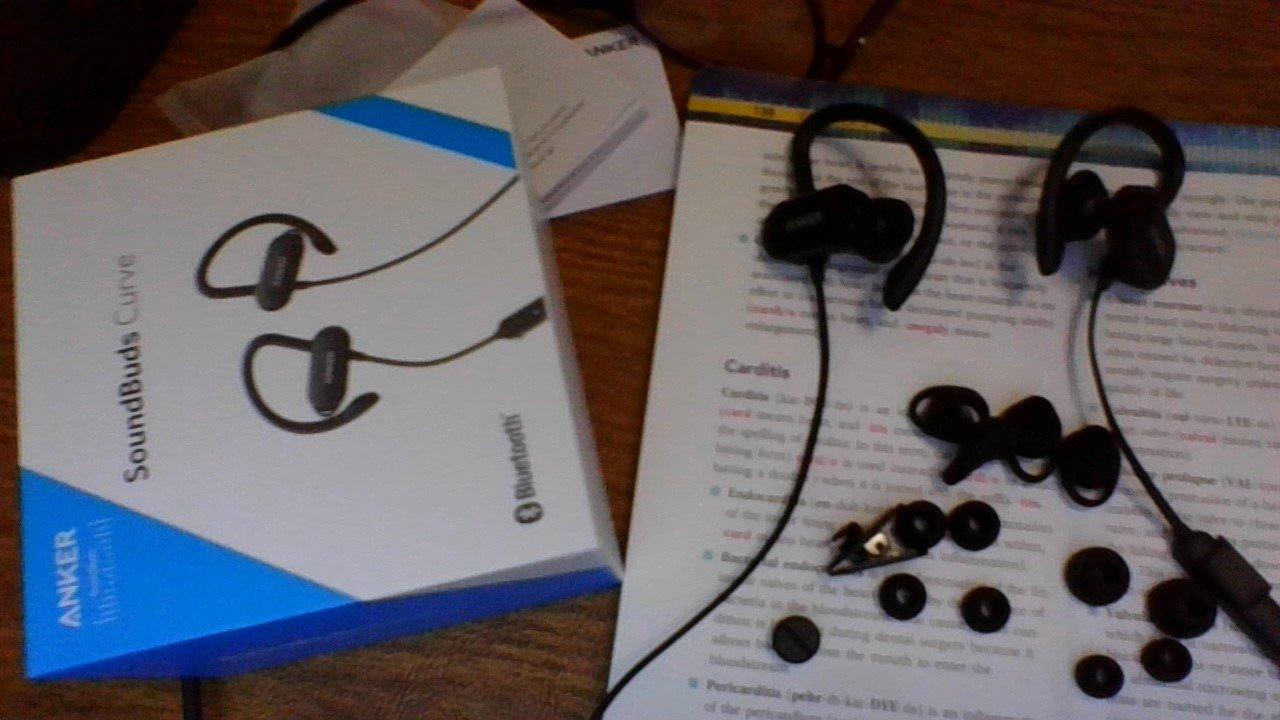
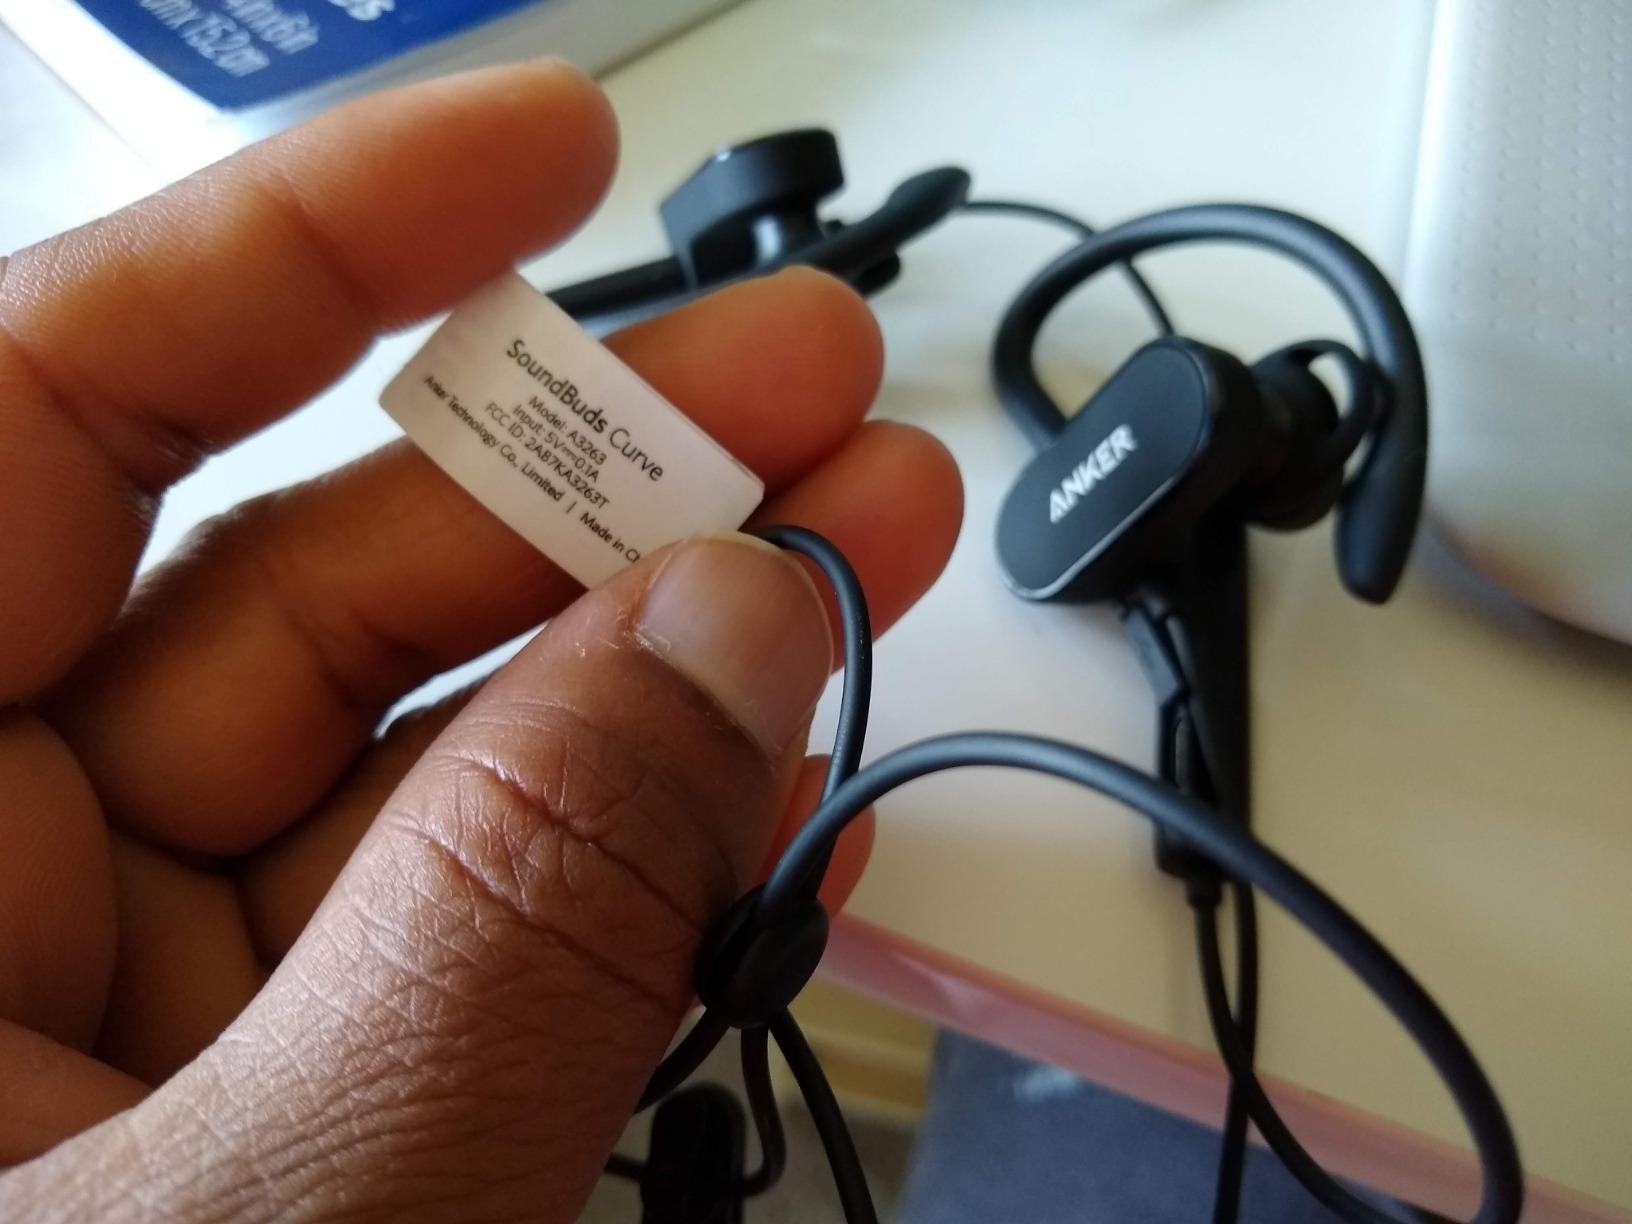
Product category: headphones
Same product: yes